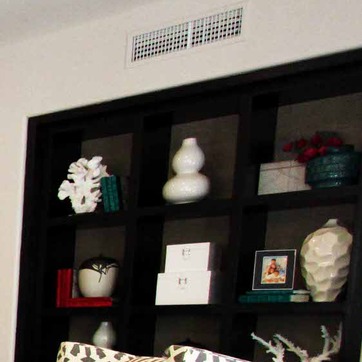
Material: ceramic